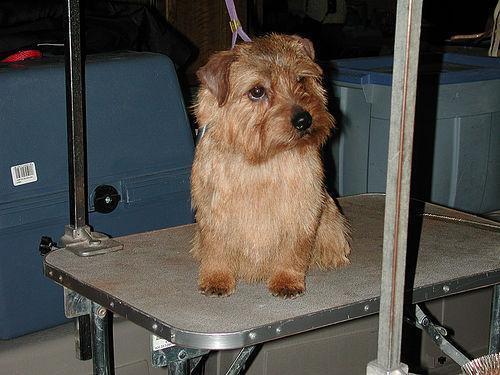
Norfolk_terrier